Indigo Records

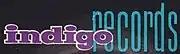
Indigo Records logo

Indigo Records was an American pop record label formed in 1960. Within two years the label issued nearly 50 singles and five LPs.